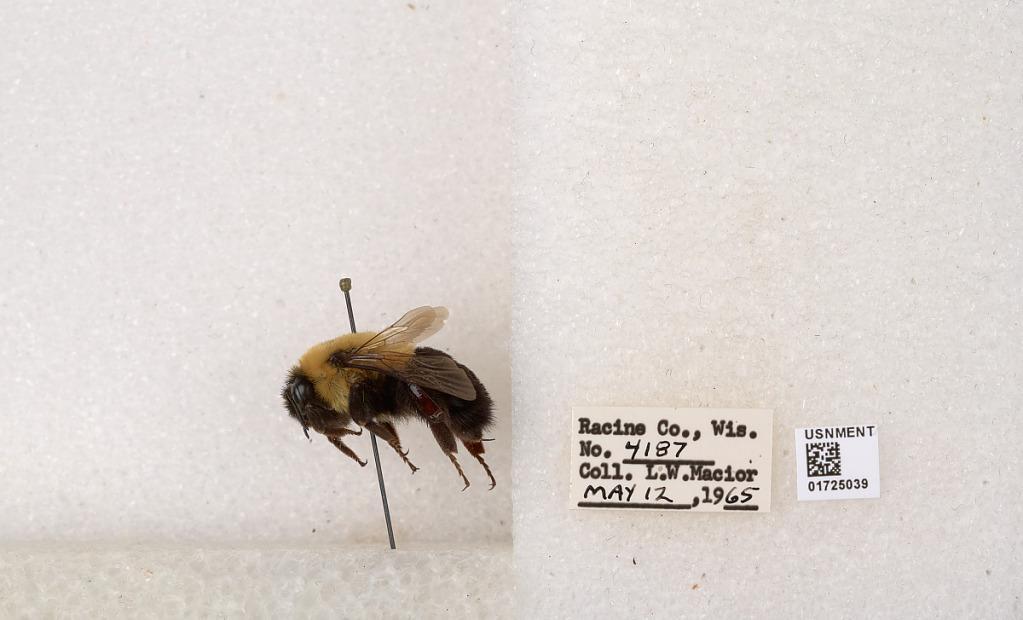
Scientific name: Bombus impatiens Cresson
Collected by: L. Macior
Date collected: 1965-5-12
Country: United States
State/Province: Wisconsin
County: Racine
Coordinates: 42.7299, -87.8123